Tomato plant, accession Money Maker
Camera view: tilt-top (135 deg); turntable rotation: 0 degrees
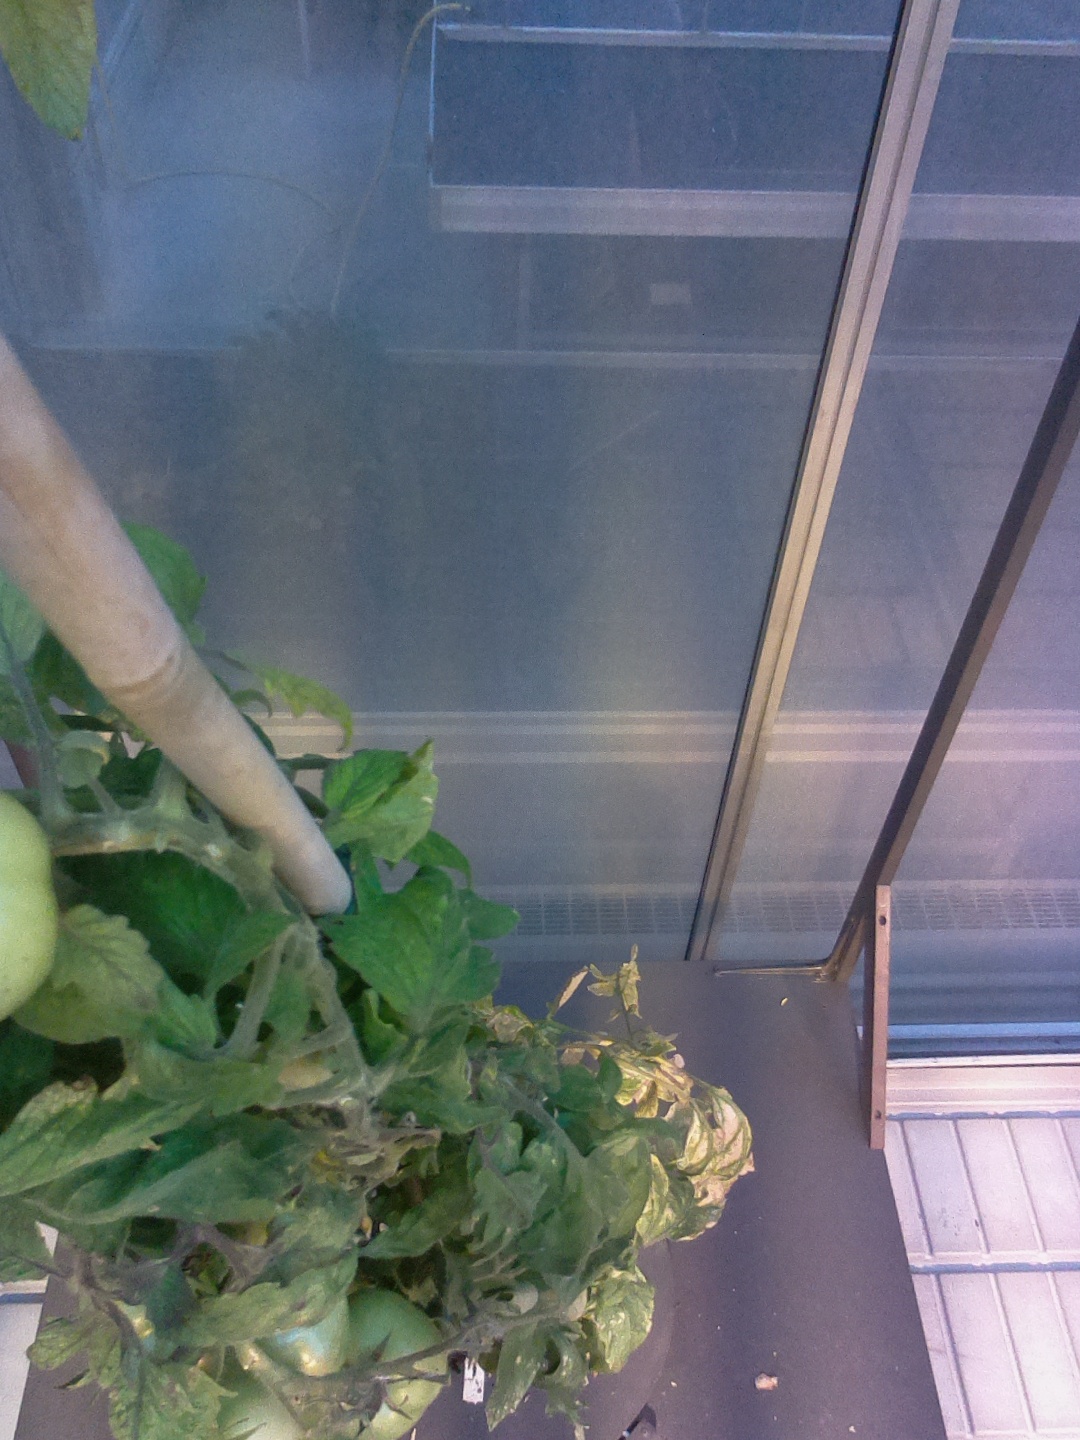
BBCH growth stage 79: 90% -100% of final fruit size